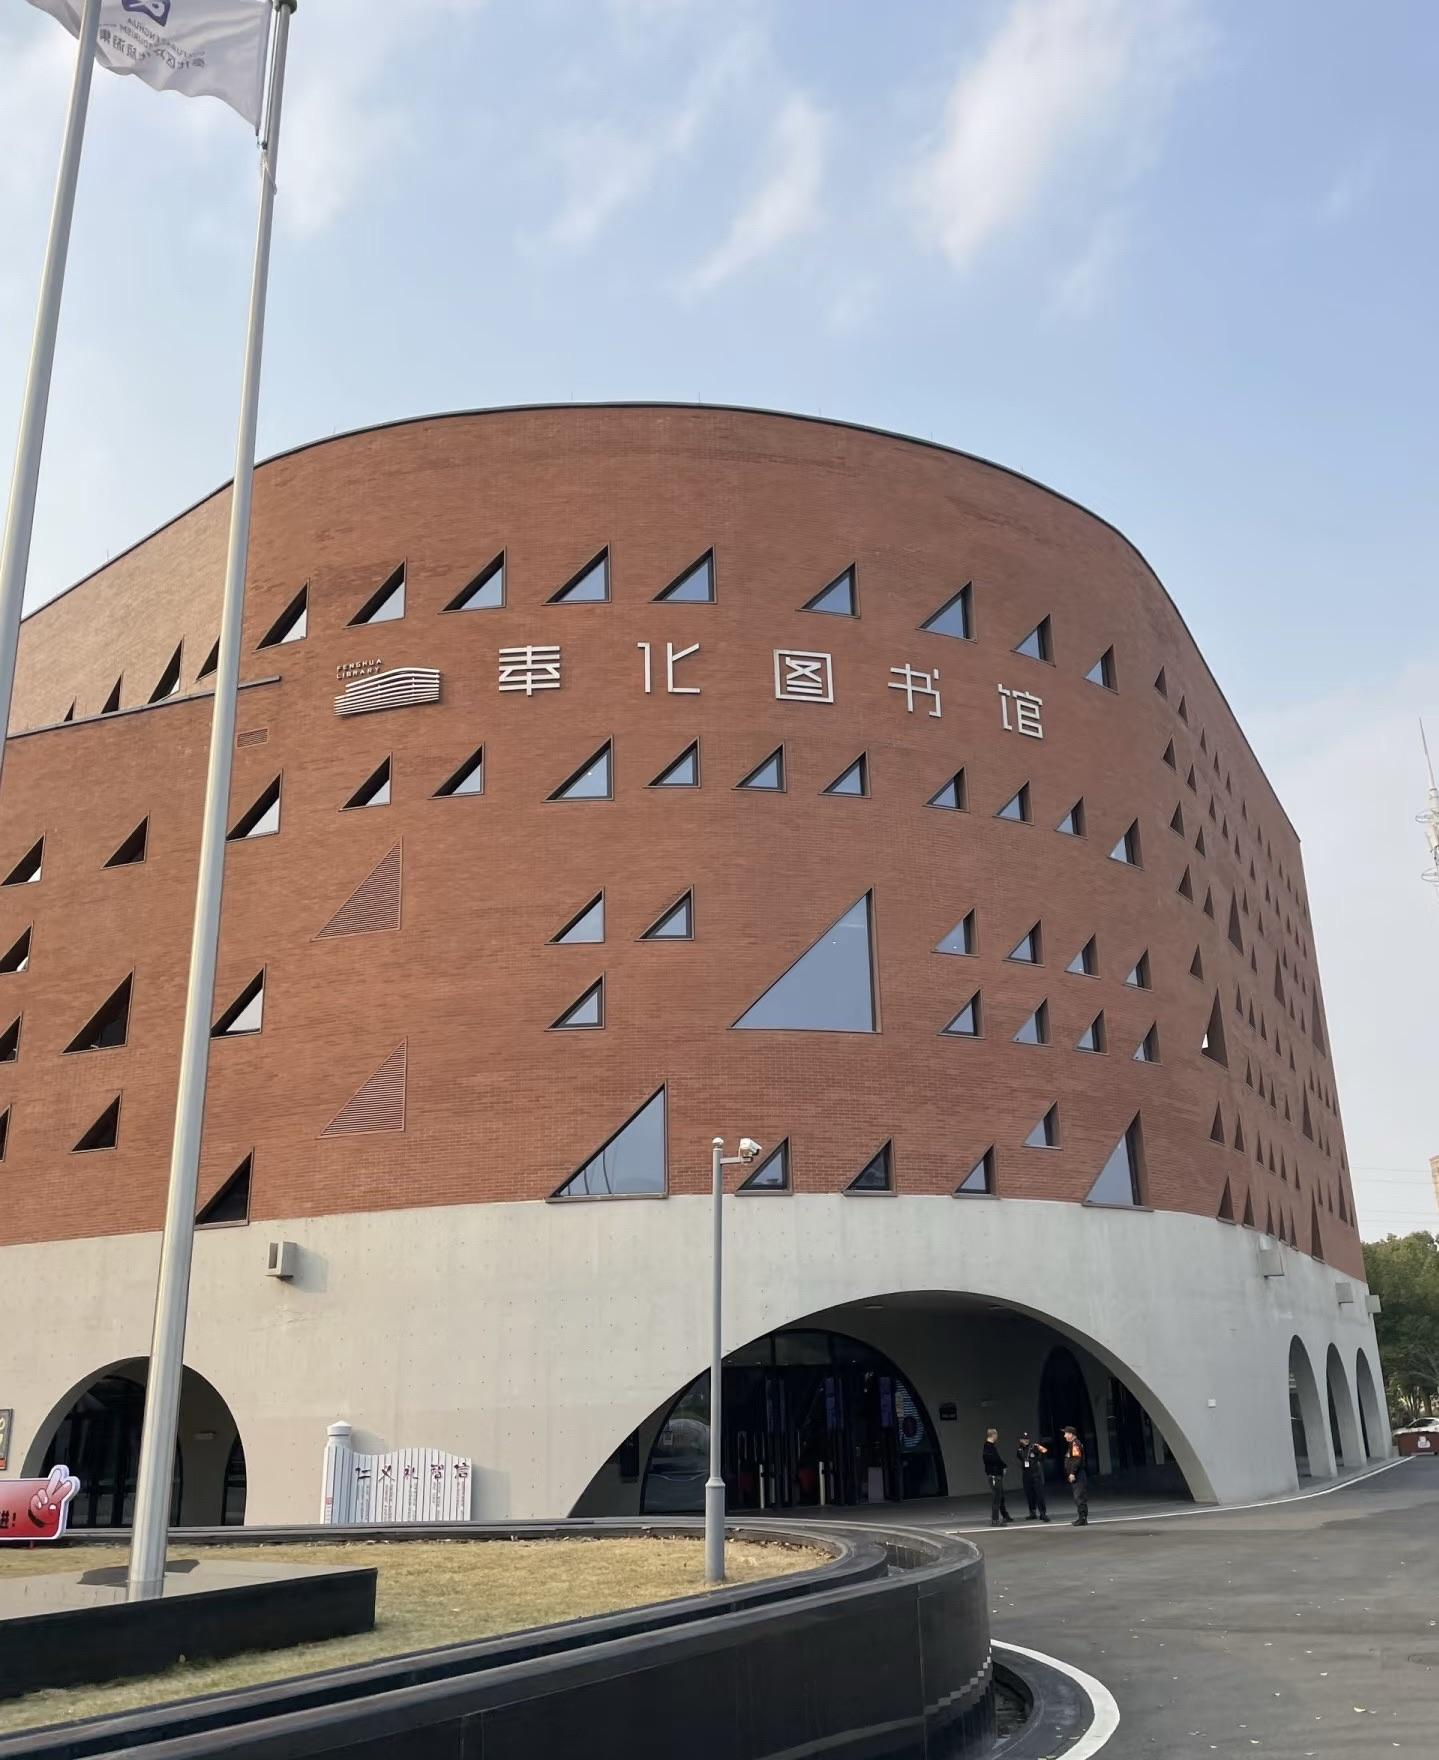
地标名称：奉化城市文化中心
所在城市：宁波市·奉化区